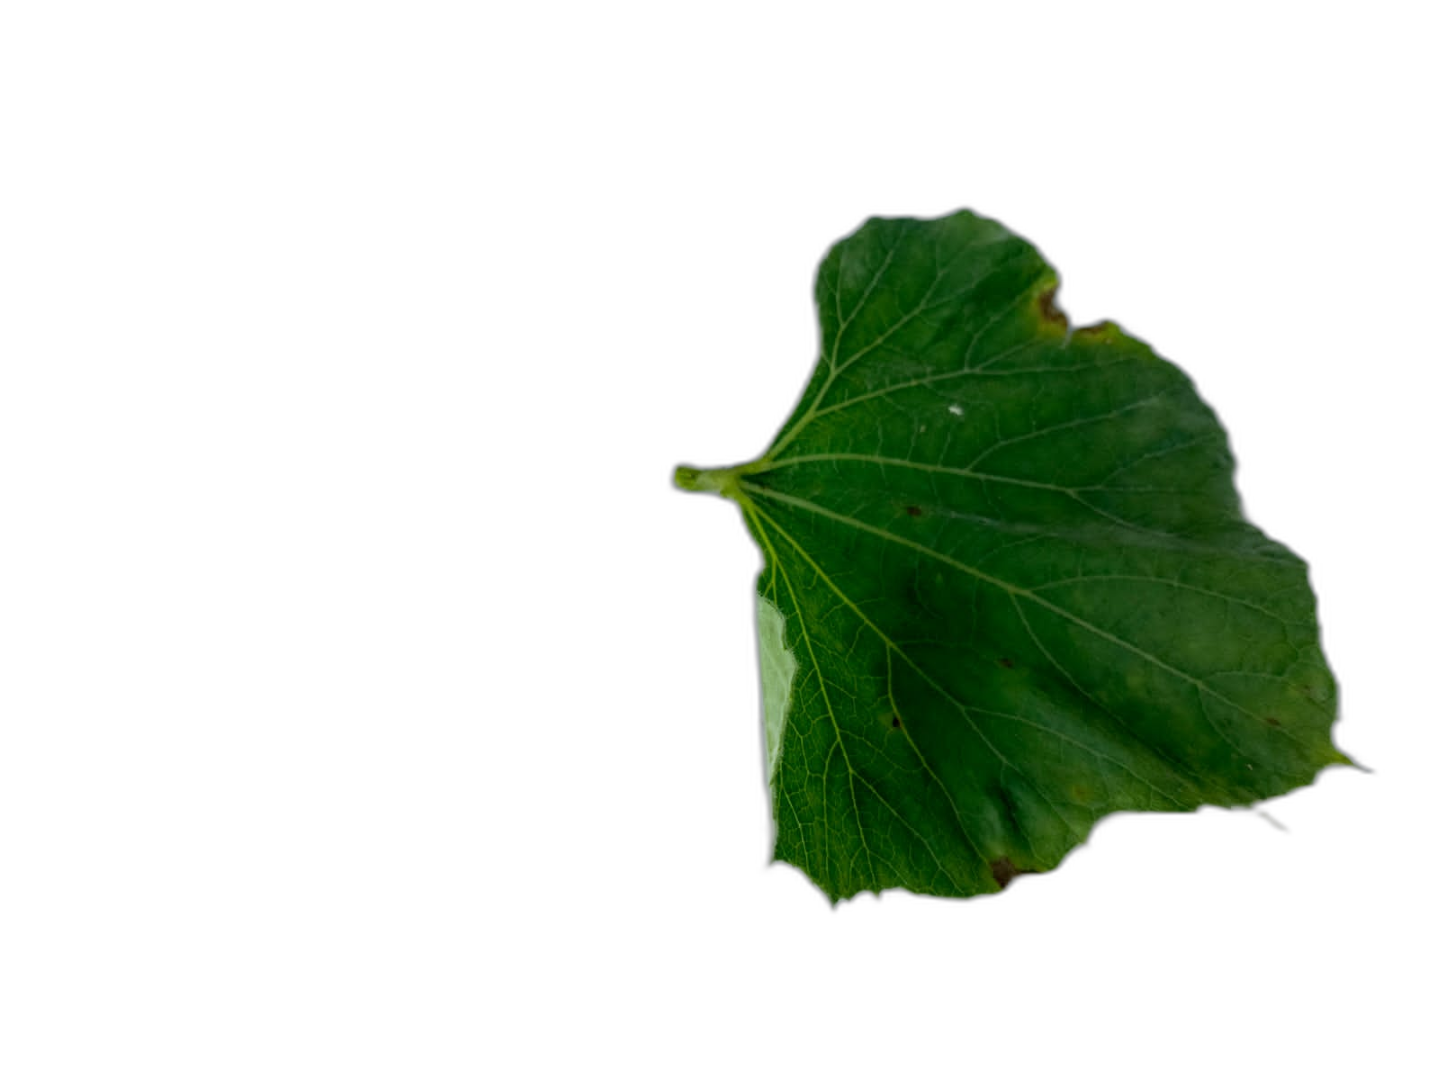
Crop: Bottle Gourd
Label: Mosaic_Virus